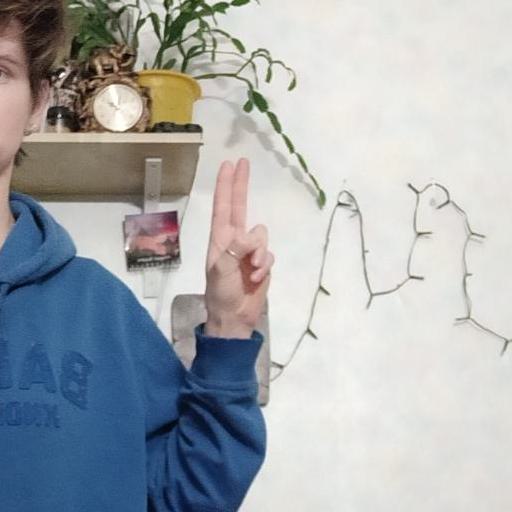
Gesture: two_up